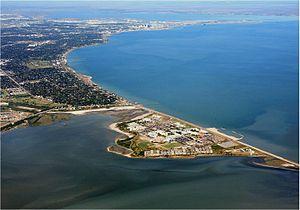
La bataille de Corpus Christi a lieu entre le 12 août et le 18 août 1862, pendant la guerre civile américaine. Les forces de la marine américaine bloquant le Texas mènent un petit engagement terrestre et maritime avec les forces confédérées dans et autour de la baie de Corpus Christi et bombardent Corpus Christi. Les forces de l'Union dominent les navires de la marine des États confédérés opérant dans la région, mais sont repoussées lors d'un débarquement sur la côte.